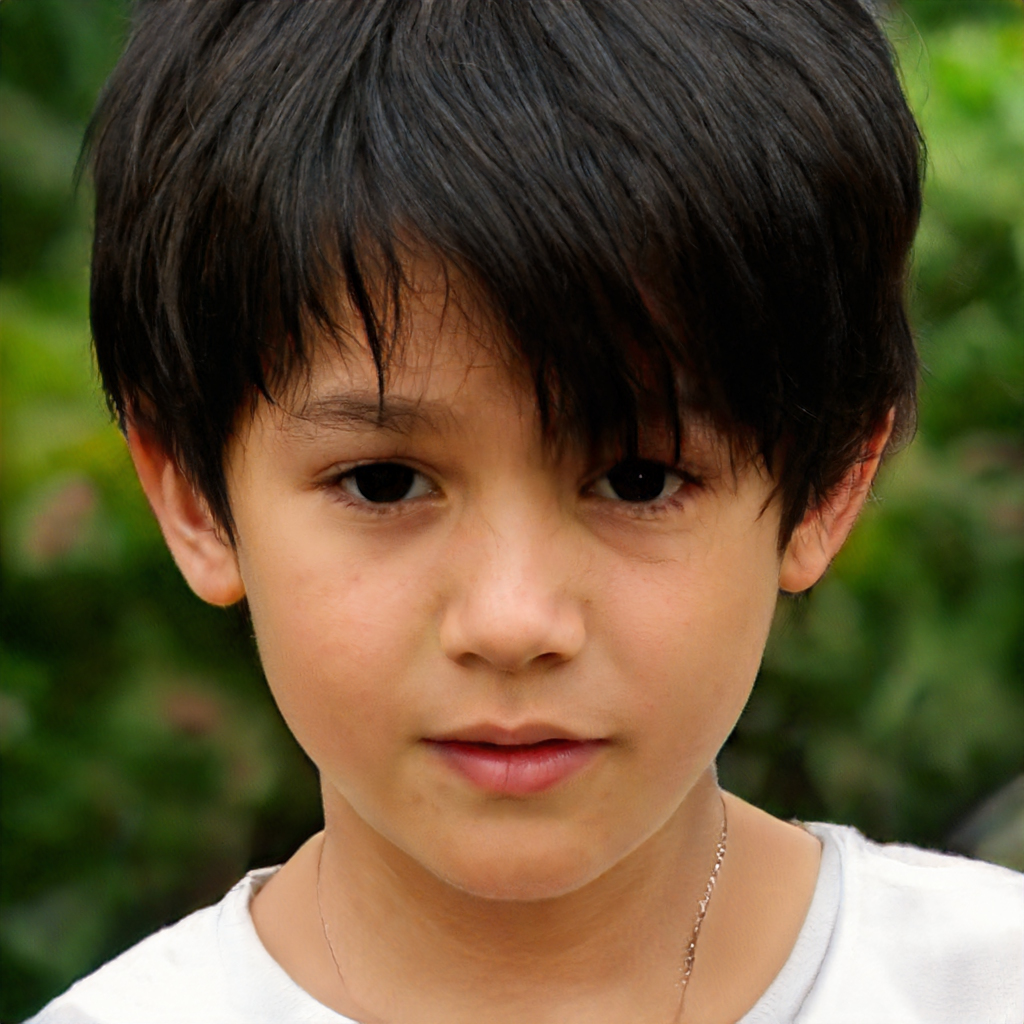
Gender: Male